Anti-café

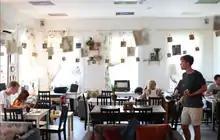
Ziferblat, an anti-café in Moscow

An anti-café (sometimes called a pay-per-minute café or a time club) is a venue that offers working space, food and drink, where customers pay only for the time they spend there. Anti-cafés became popular around 2011 in Russia and some CIS countries, with further independent anti-cafés opening across the world. Anti-cafés include the Ziferblat chain, founded by Russian writer Ivan Mitin in December 2010 in Moscow, the "Slow Time" café in Wiesbaden opened in 2013, and "Dialogues" in Bangalore.